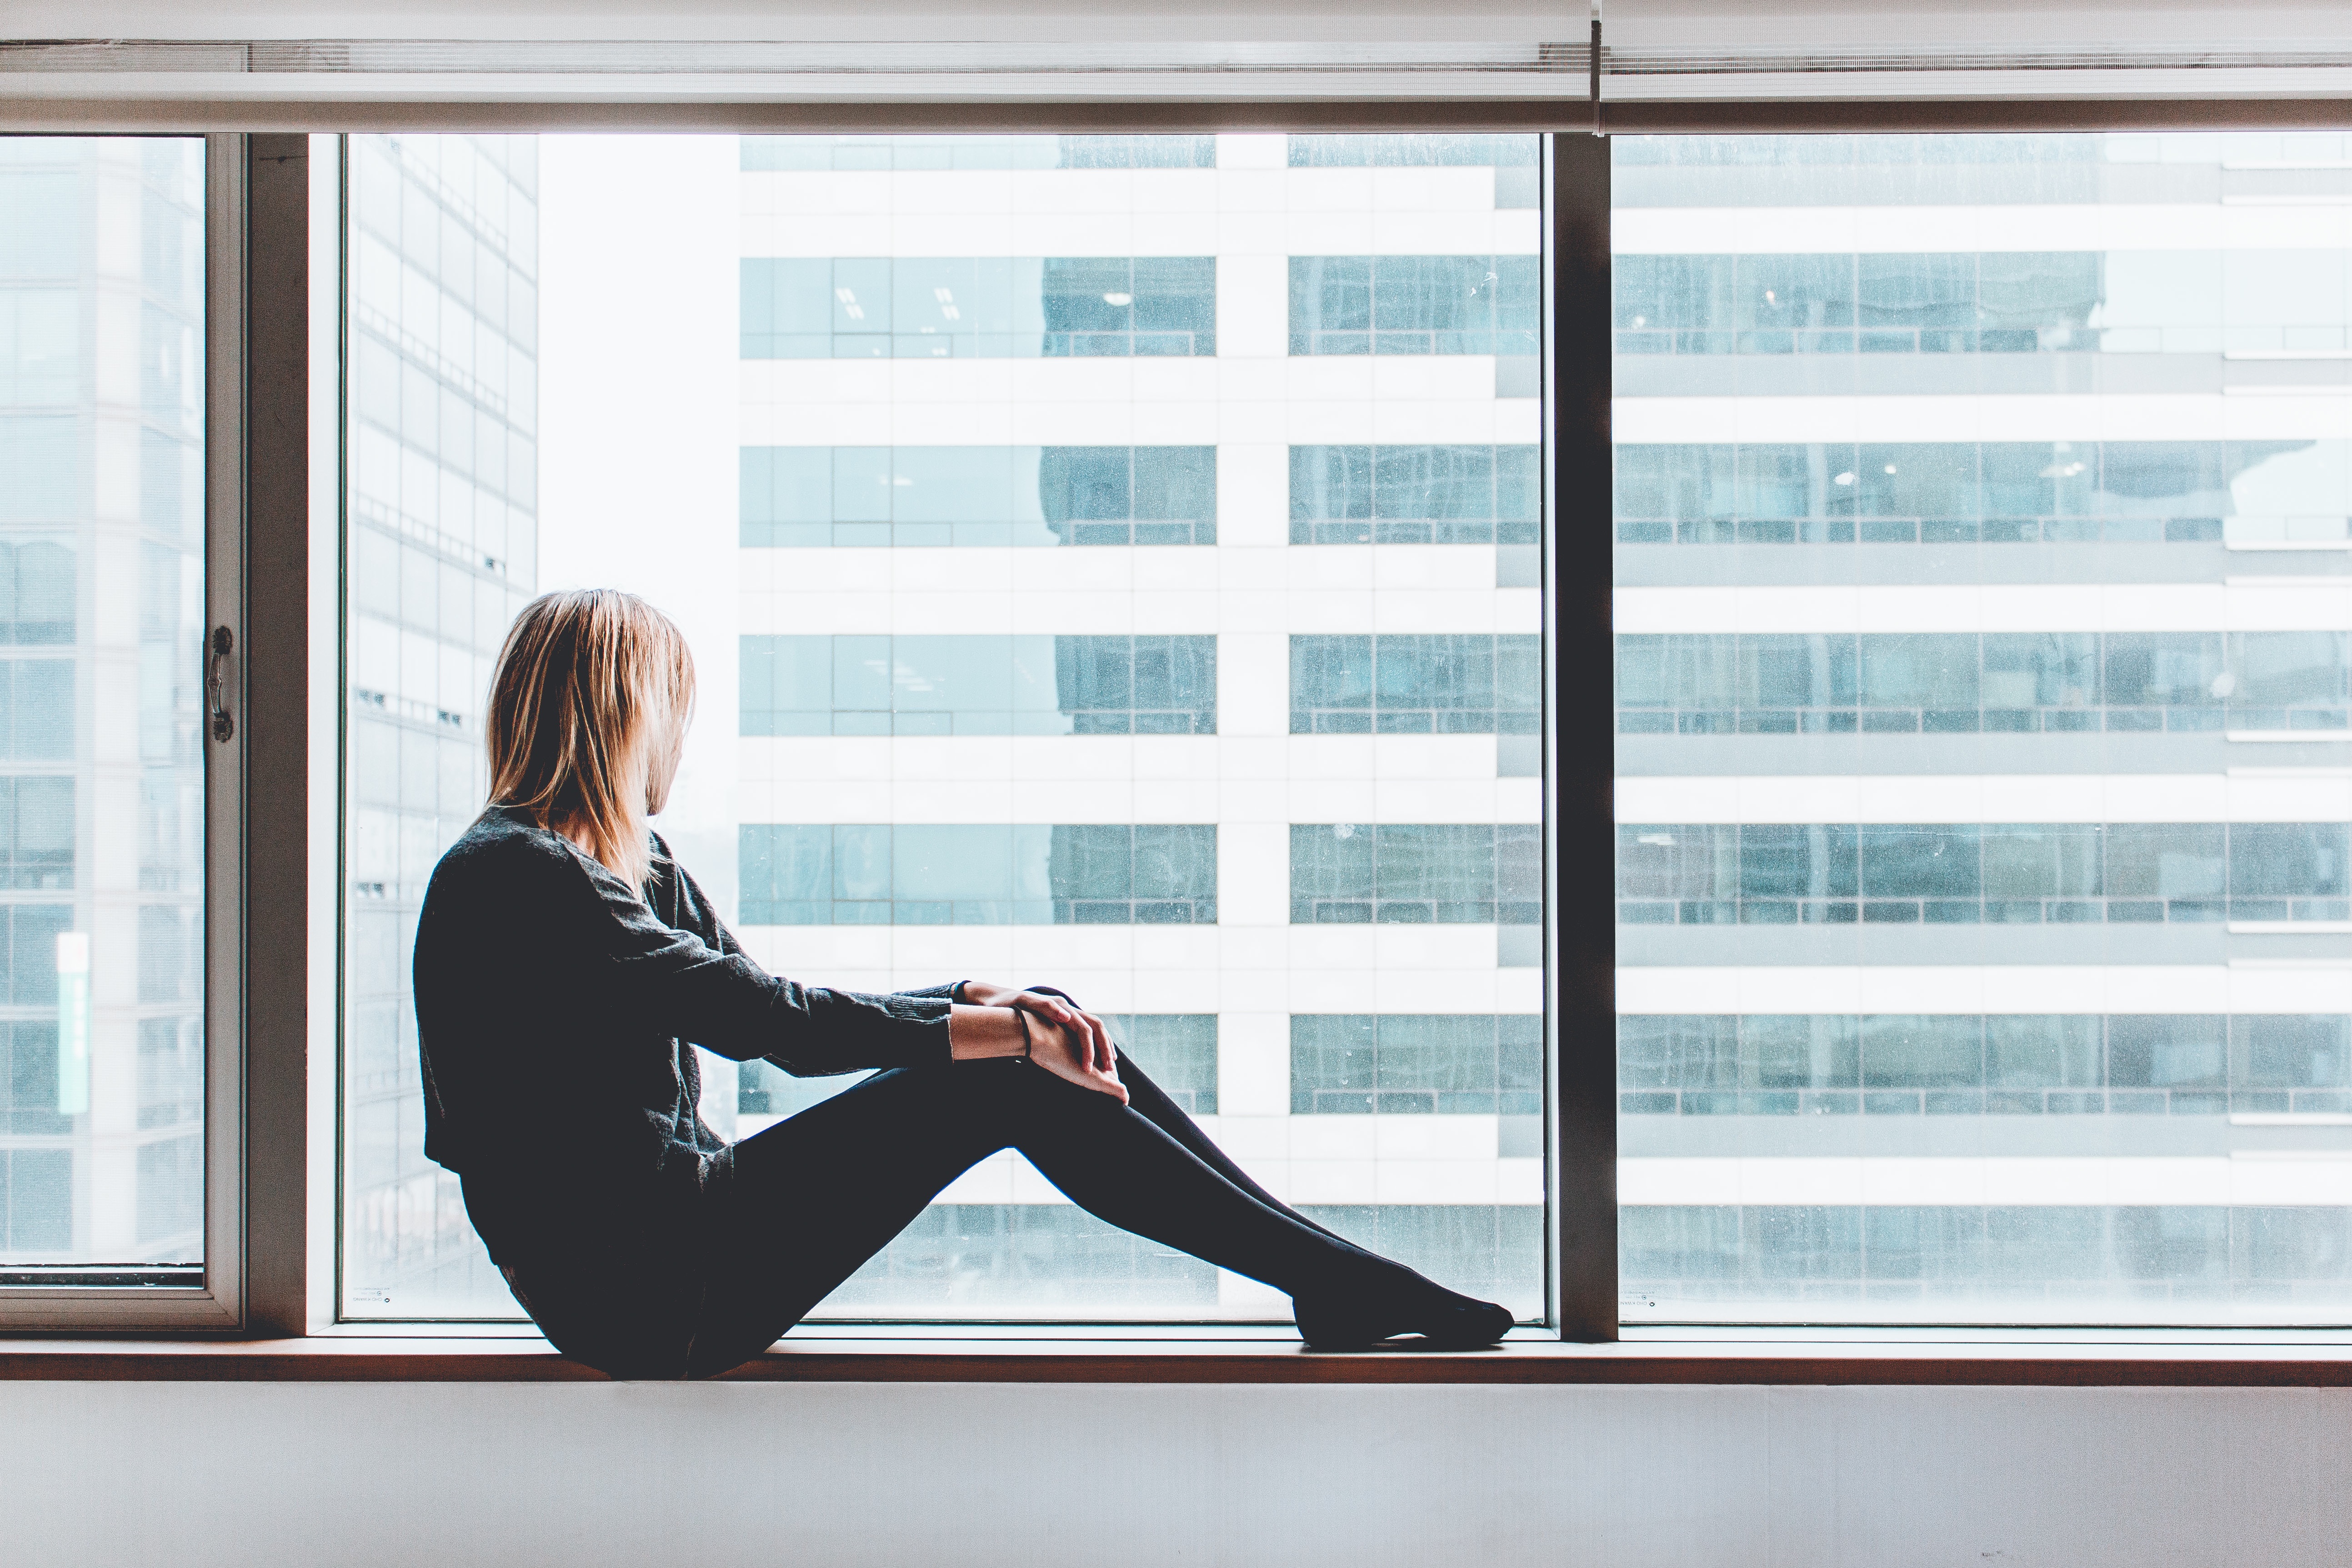
woman, window, female, sitting, lady, interior design, sit, window blind, window covering, window treatment